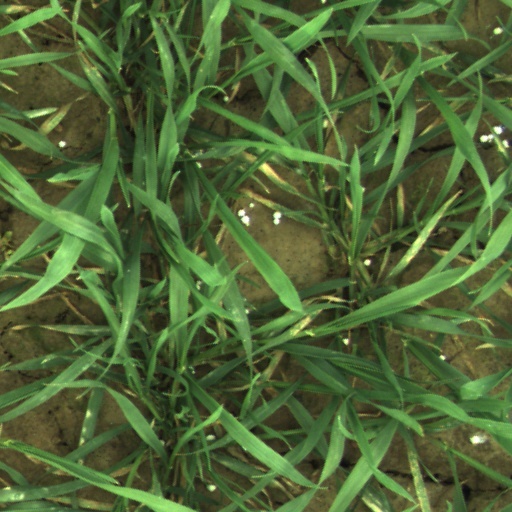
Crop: wheat